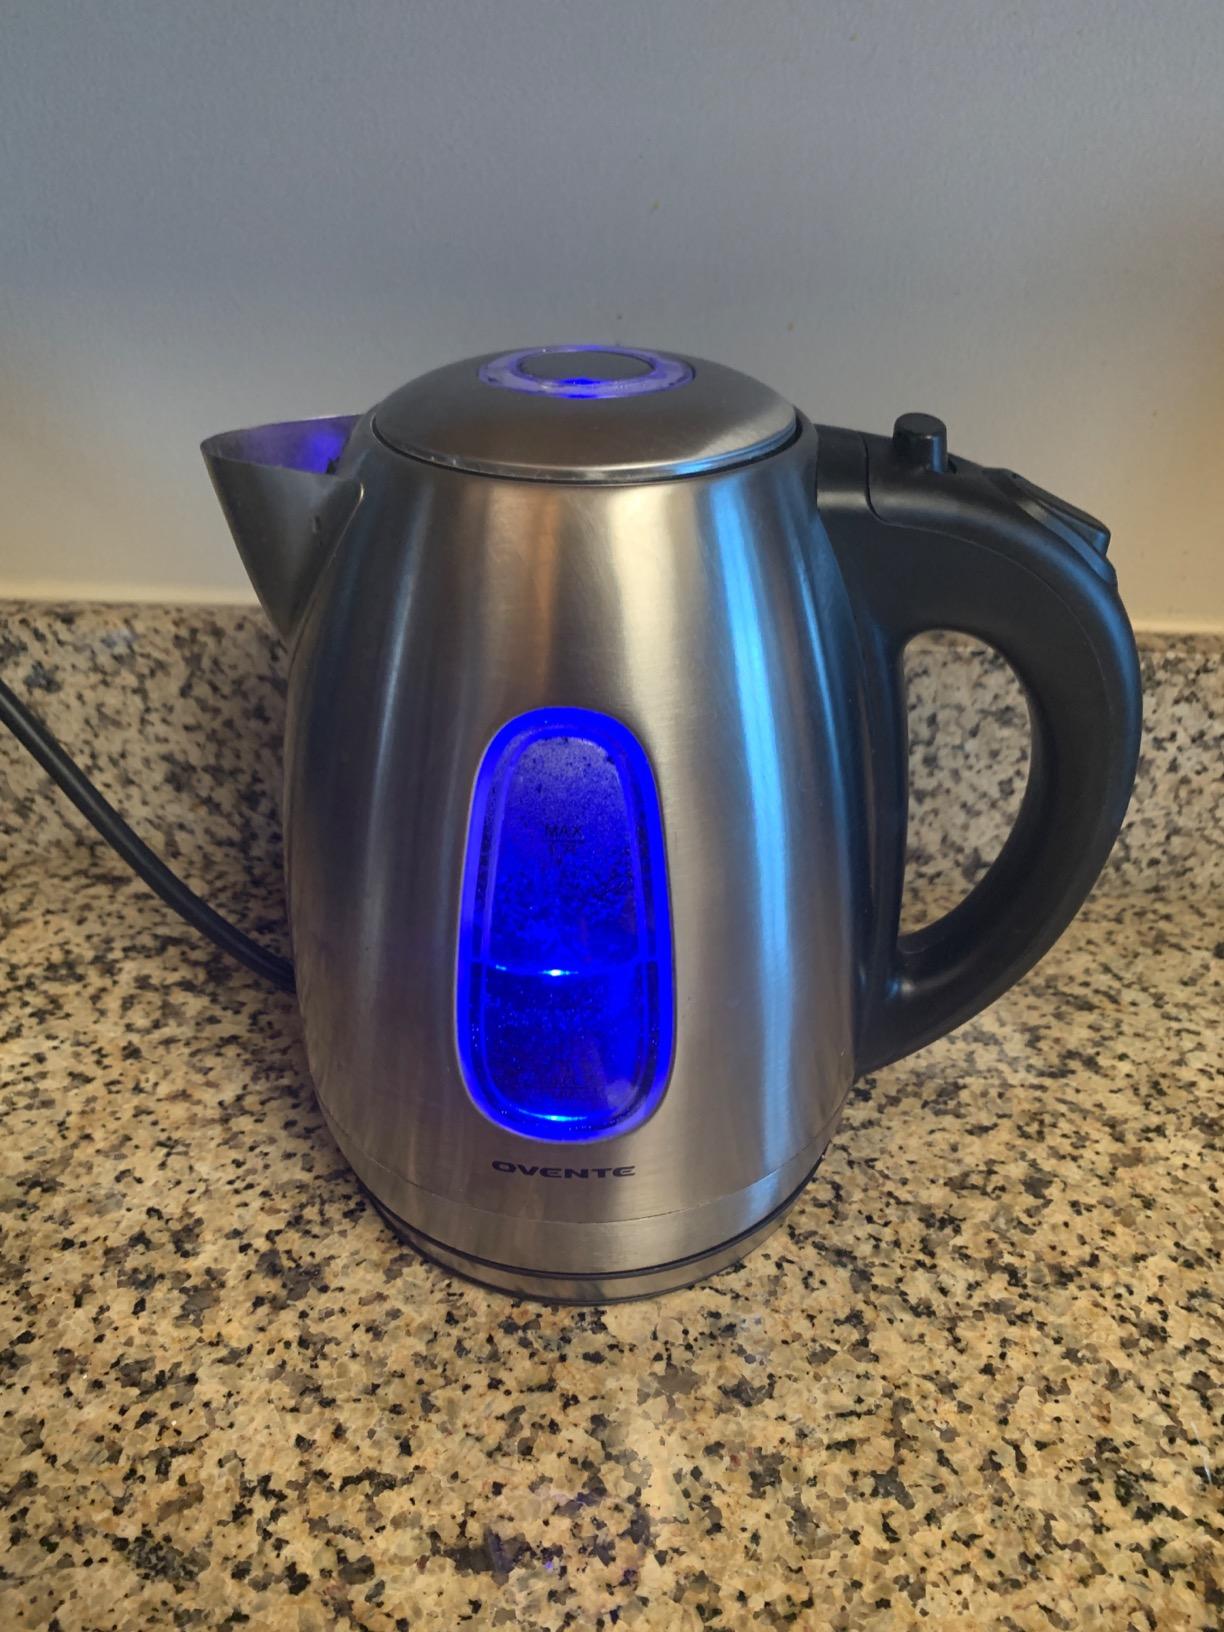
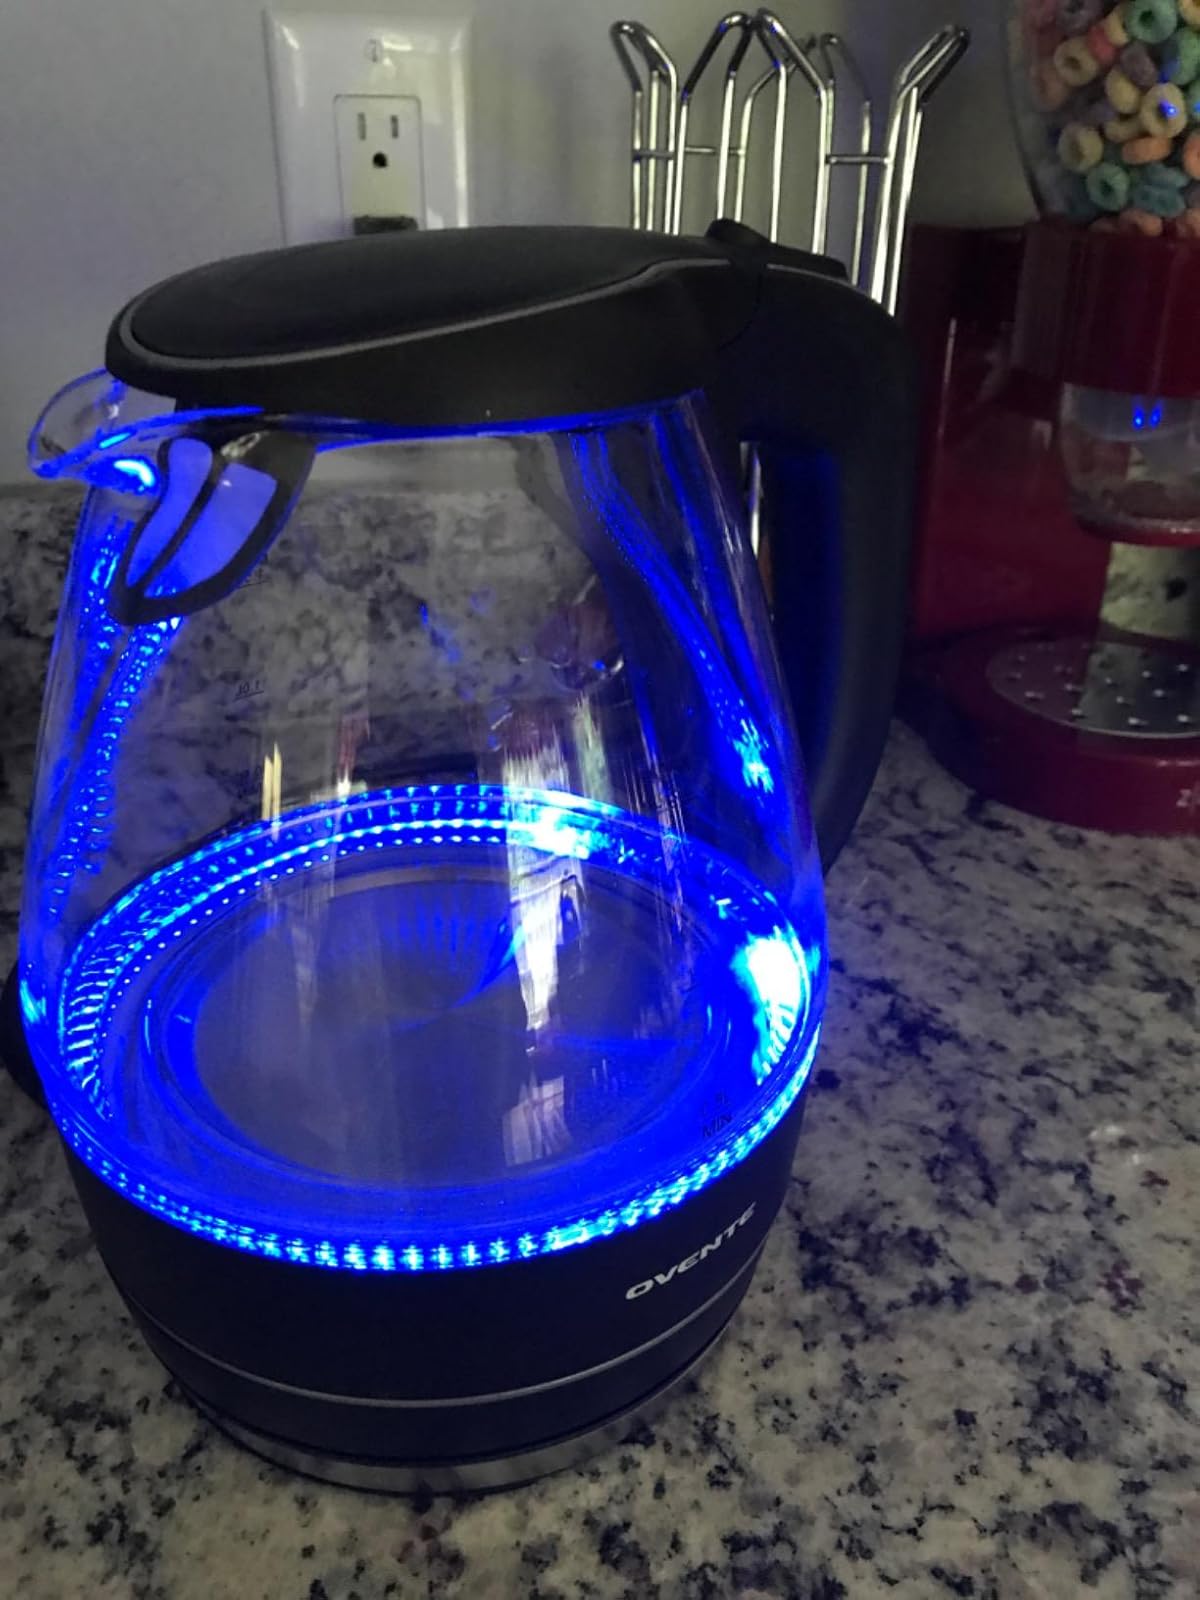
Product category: items_kettle
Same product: no